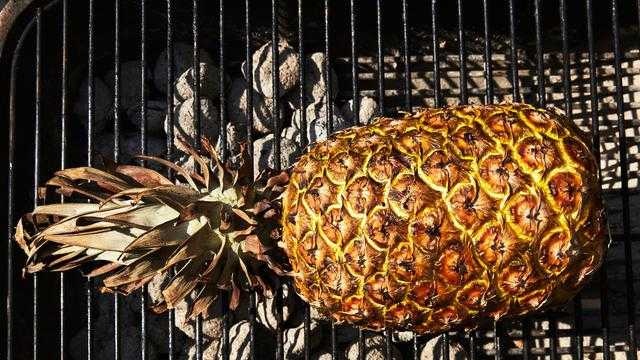
Label: Pineapple